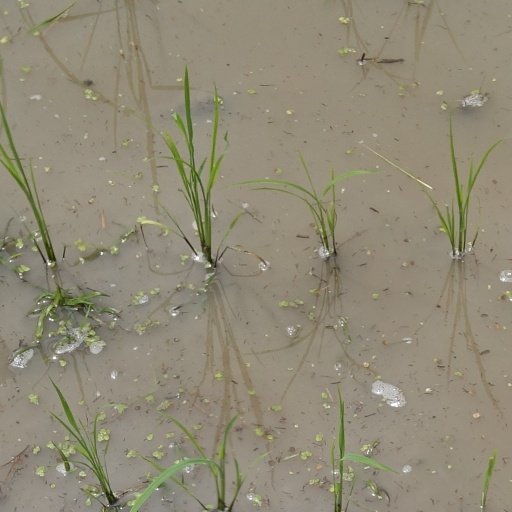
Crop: rice